Lucia Fairchild Fuller

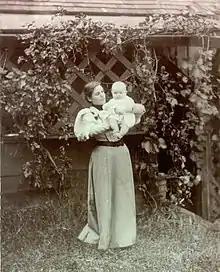
Fairchild Fuller with daughter, Clara Bertram, in 1895

The Fullers had two children, Clara Bertram, born in 1895, and Charles, born in 1897. In 1897, they purchased a home in Plainfield, New Hampshire, and were active members of the Cornish Art Colony. Fairchild Fuller's brother, "Jack" John Cummings Fairchild, married the painter Francis C. Lyons Houston's daughter, Charlotte Fairchild, in 1898.